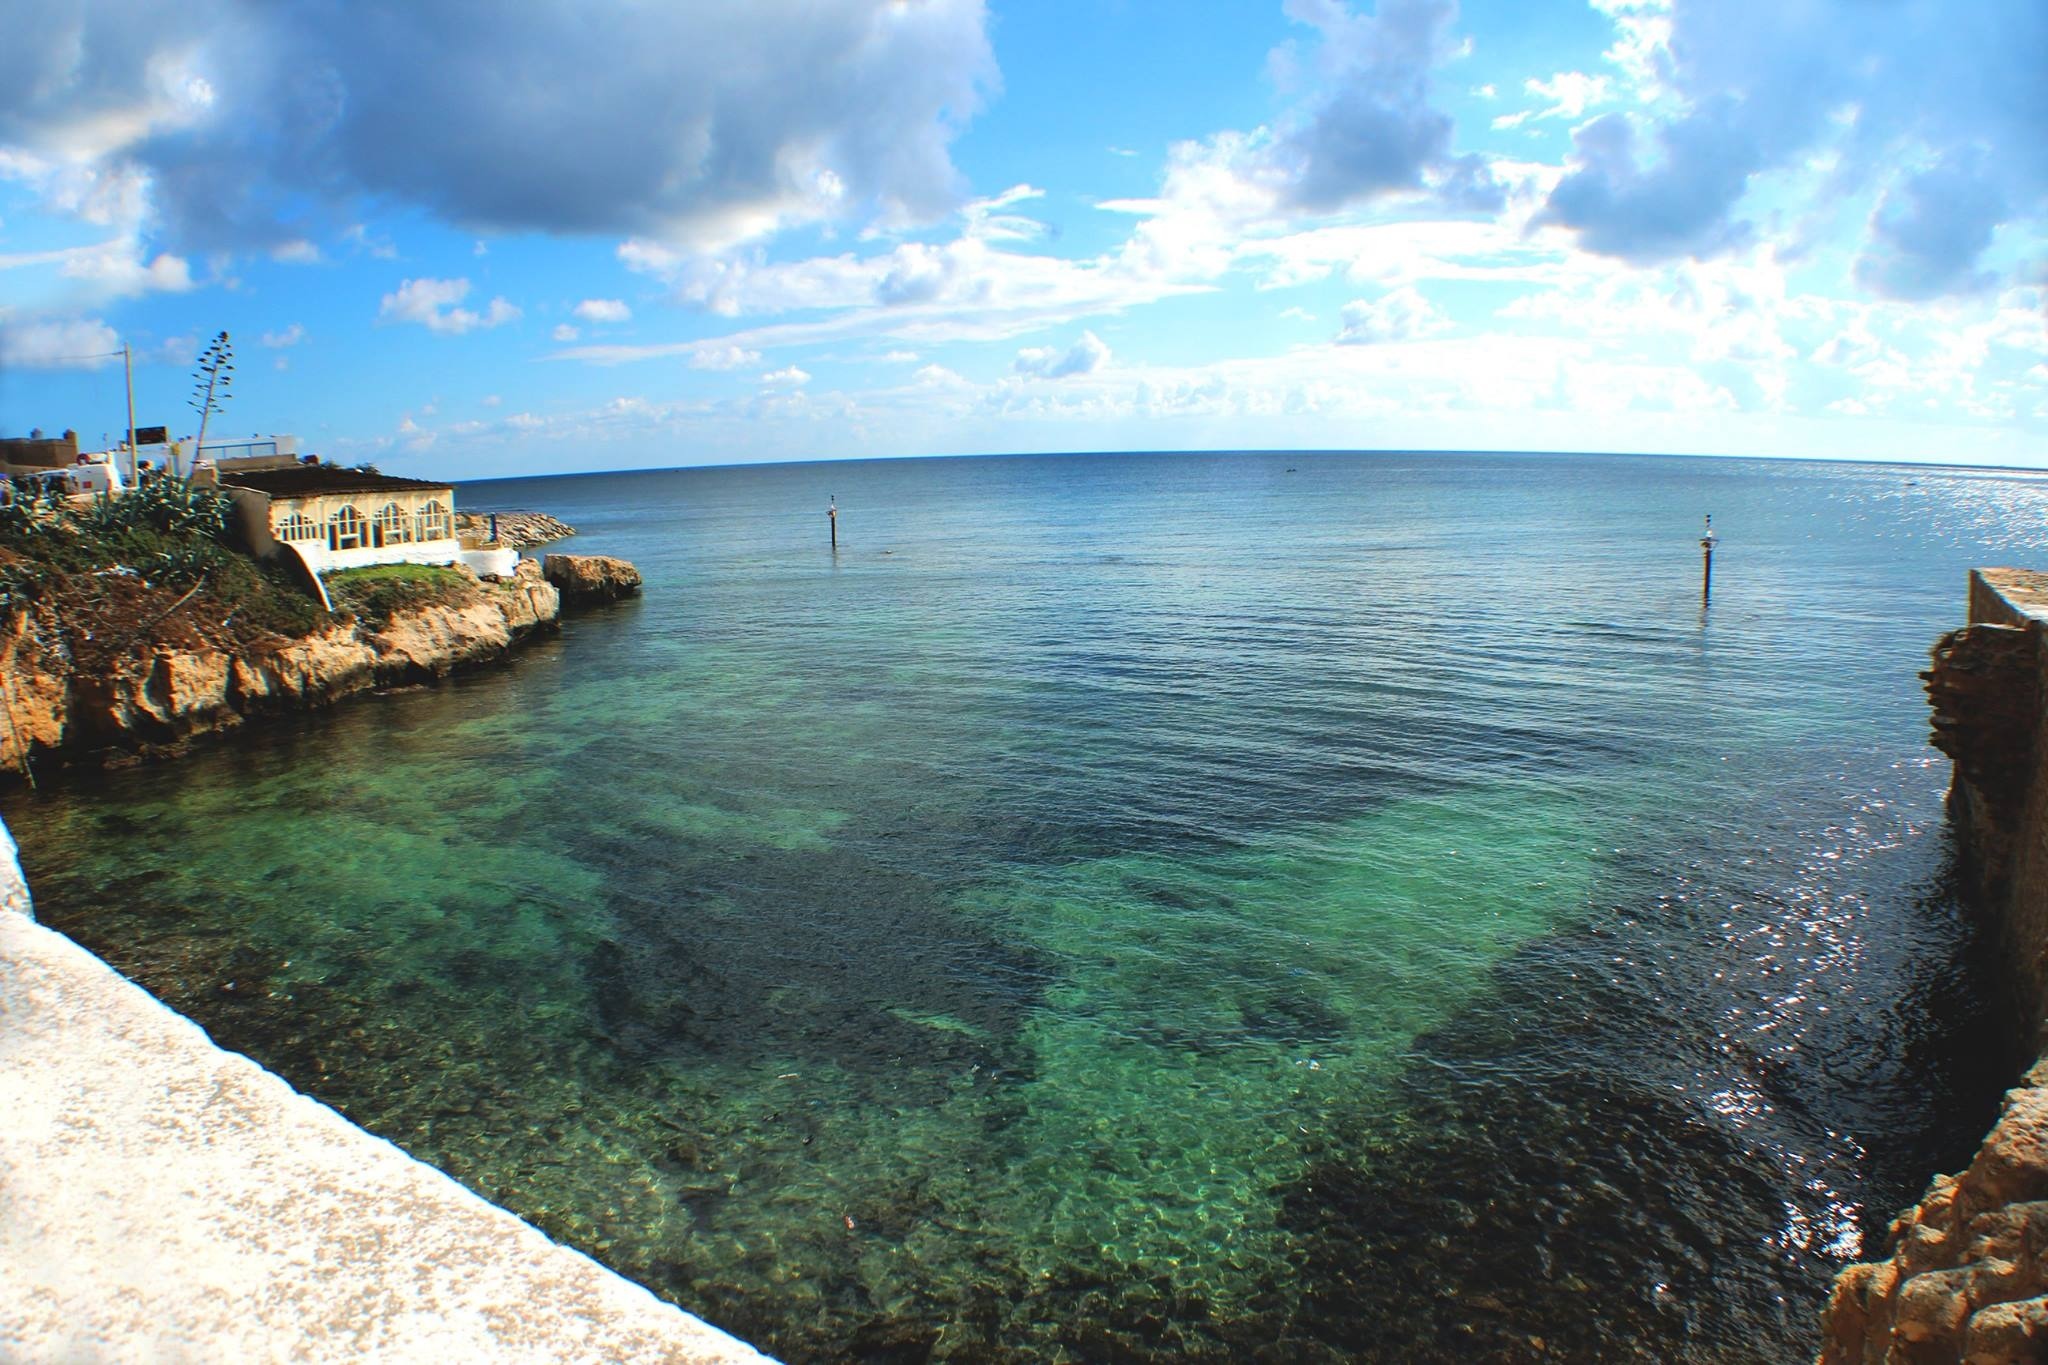
beach, sea, coast, water, outdoor, rock, ocean, shore, vacation, shoreline, cliff, cove, bay, island, terrain, body of water, clouds, publicdomain, bluesky, seacoast, bright, clearwater, cape, islet, landform, greenwater, geographical feature